Margarita Island

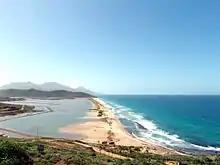
Playa La Salina near Pampatar

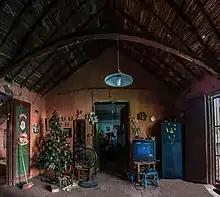
A typical house in San Juan Bautista

La Asunción is the capital of the Federal State of Nueva Esparta with a population of around 28,500. It is the seat of the regional government. The city is overlooked by the Santa Rosa de la Eminencia castle.